Tosa-Yamada Station

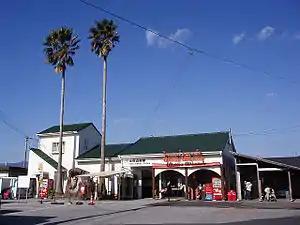
Tosa-Yamada Station in 2006

is a passenger railway station located in the city of Kami, Kōchi Prefecture, Japan. It is the main station of the city of Kami and is operated by JR Shikoku with the station number "D37".